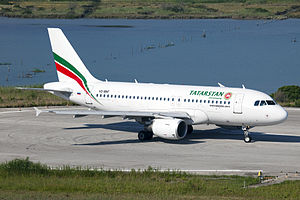
Tatarstan Airlines / Flyflåde
En Airbus A319 fra Tatarstan Airlines i Corfu International Airport i 2012
Tatarstan Airlines var et flyselskab baseret i Kazan International Airport i Kazan i den russiske delrepublik Tatarstan. Flyselskabet blev grundlagt i 1992, og var en det regionale luftfartsselskab i Republikken Tatarstan, indtil selskabet ophørte i 2013.